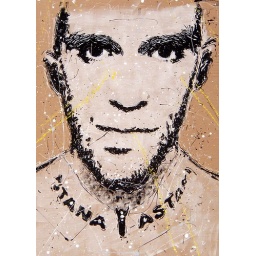
man in yellow road (road piece original)